Buffalo Bill Center of the West

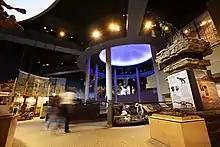
A view from the Plains Basin Environment inside the Draper Natural History Museum

The museum features approximately of interactive exhibits highlighting geology, wildlife, and human presence in the Greater Yellowstone region. Videos, natural history dioramas, and photography replicate the sights, sounds, and smells of the area. Specimens of grizzlies, wolves, bighorn sheep, moose, elk and other wildlife are on display.